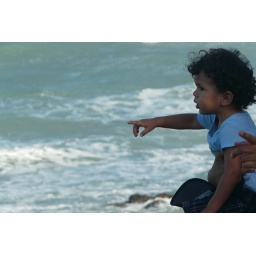
A little boy pointing out at something with his dad holding him from behind at the beach in Natal in Bahia.